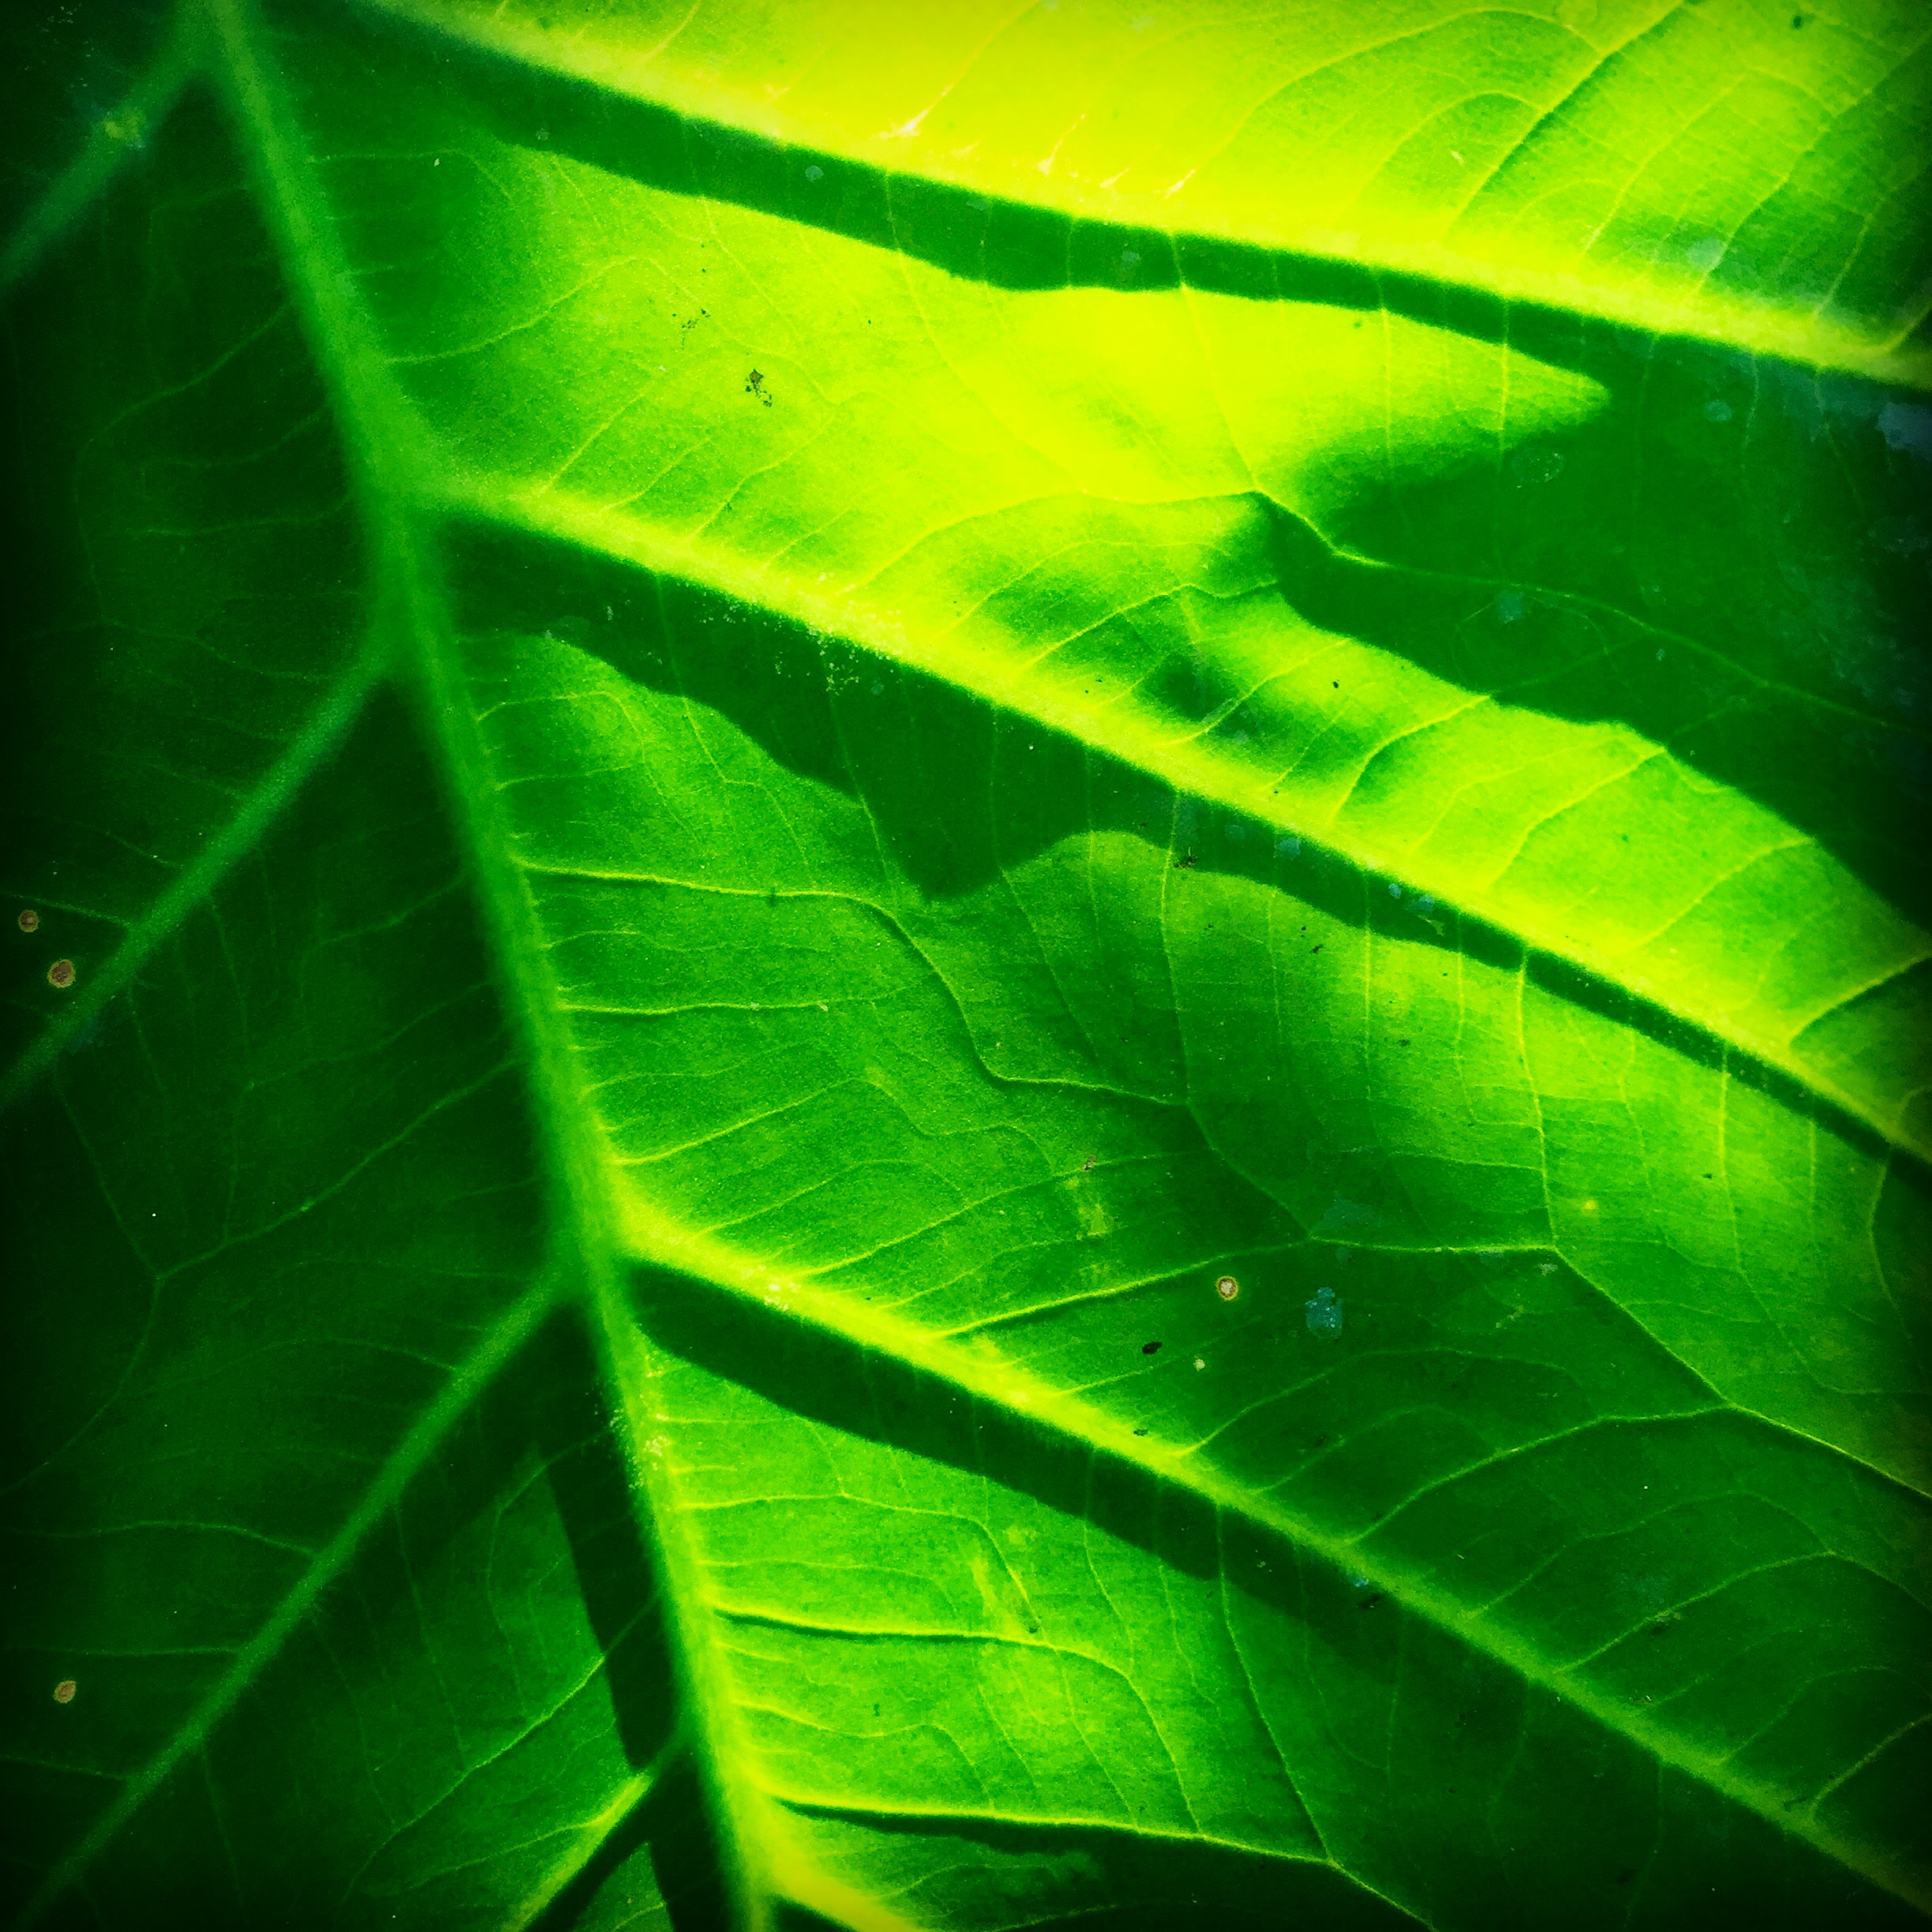
green, color, yellow, leaf, light, plant, sunlight, macro photography, grass, flower, shape, computer wallpaper, line, plant stem, branch